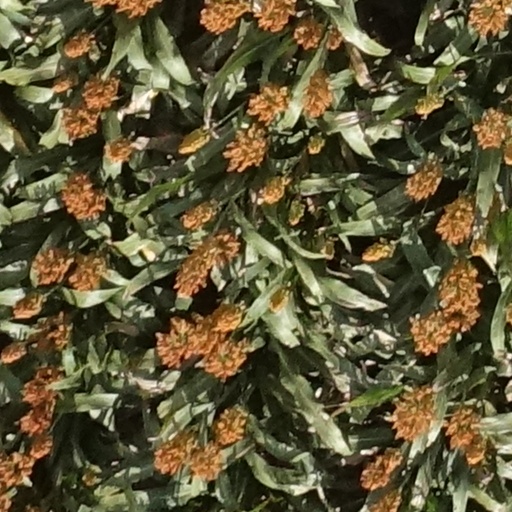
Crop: sorghum